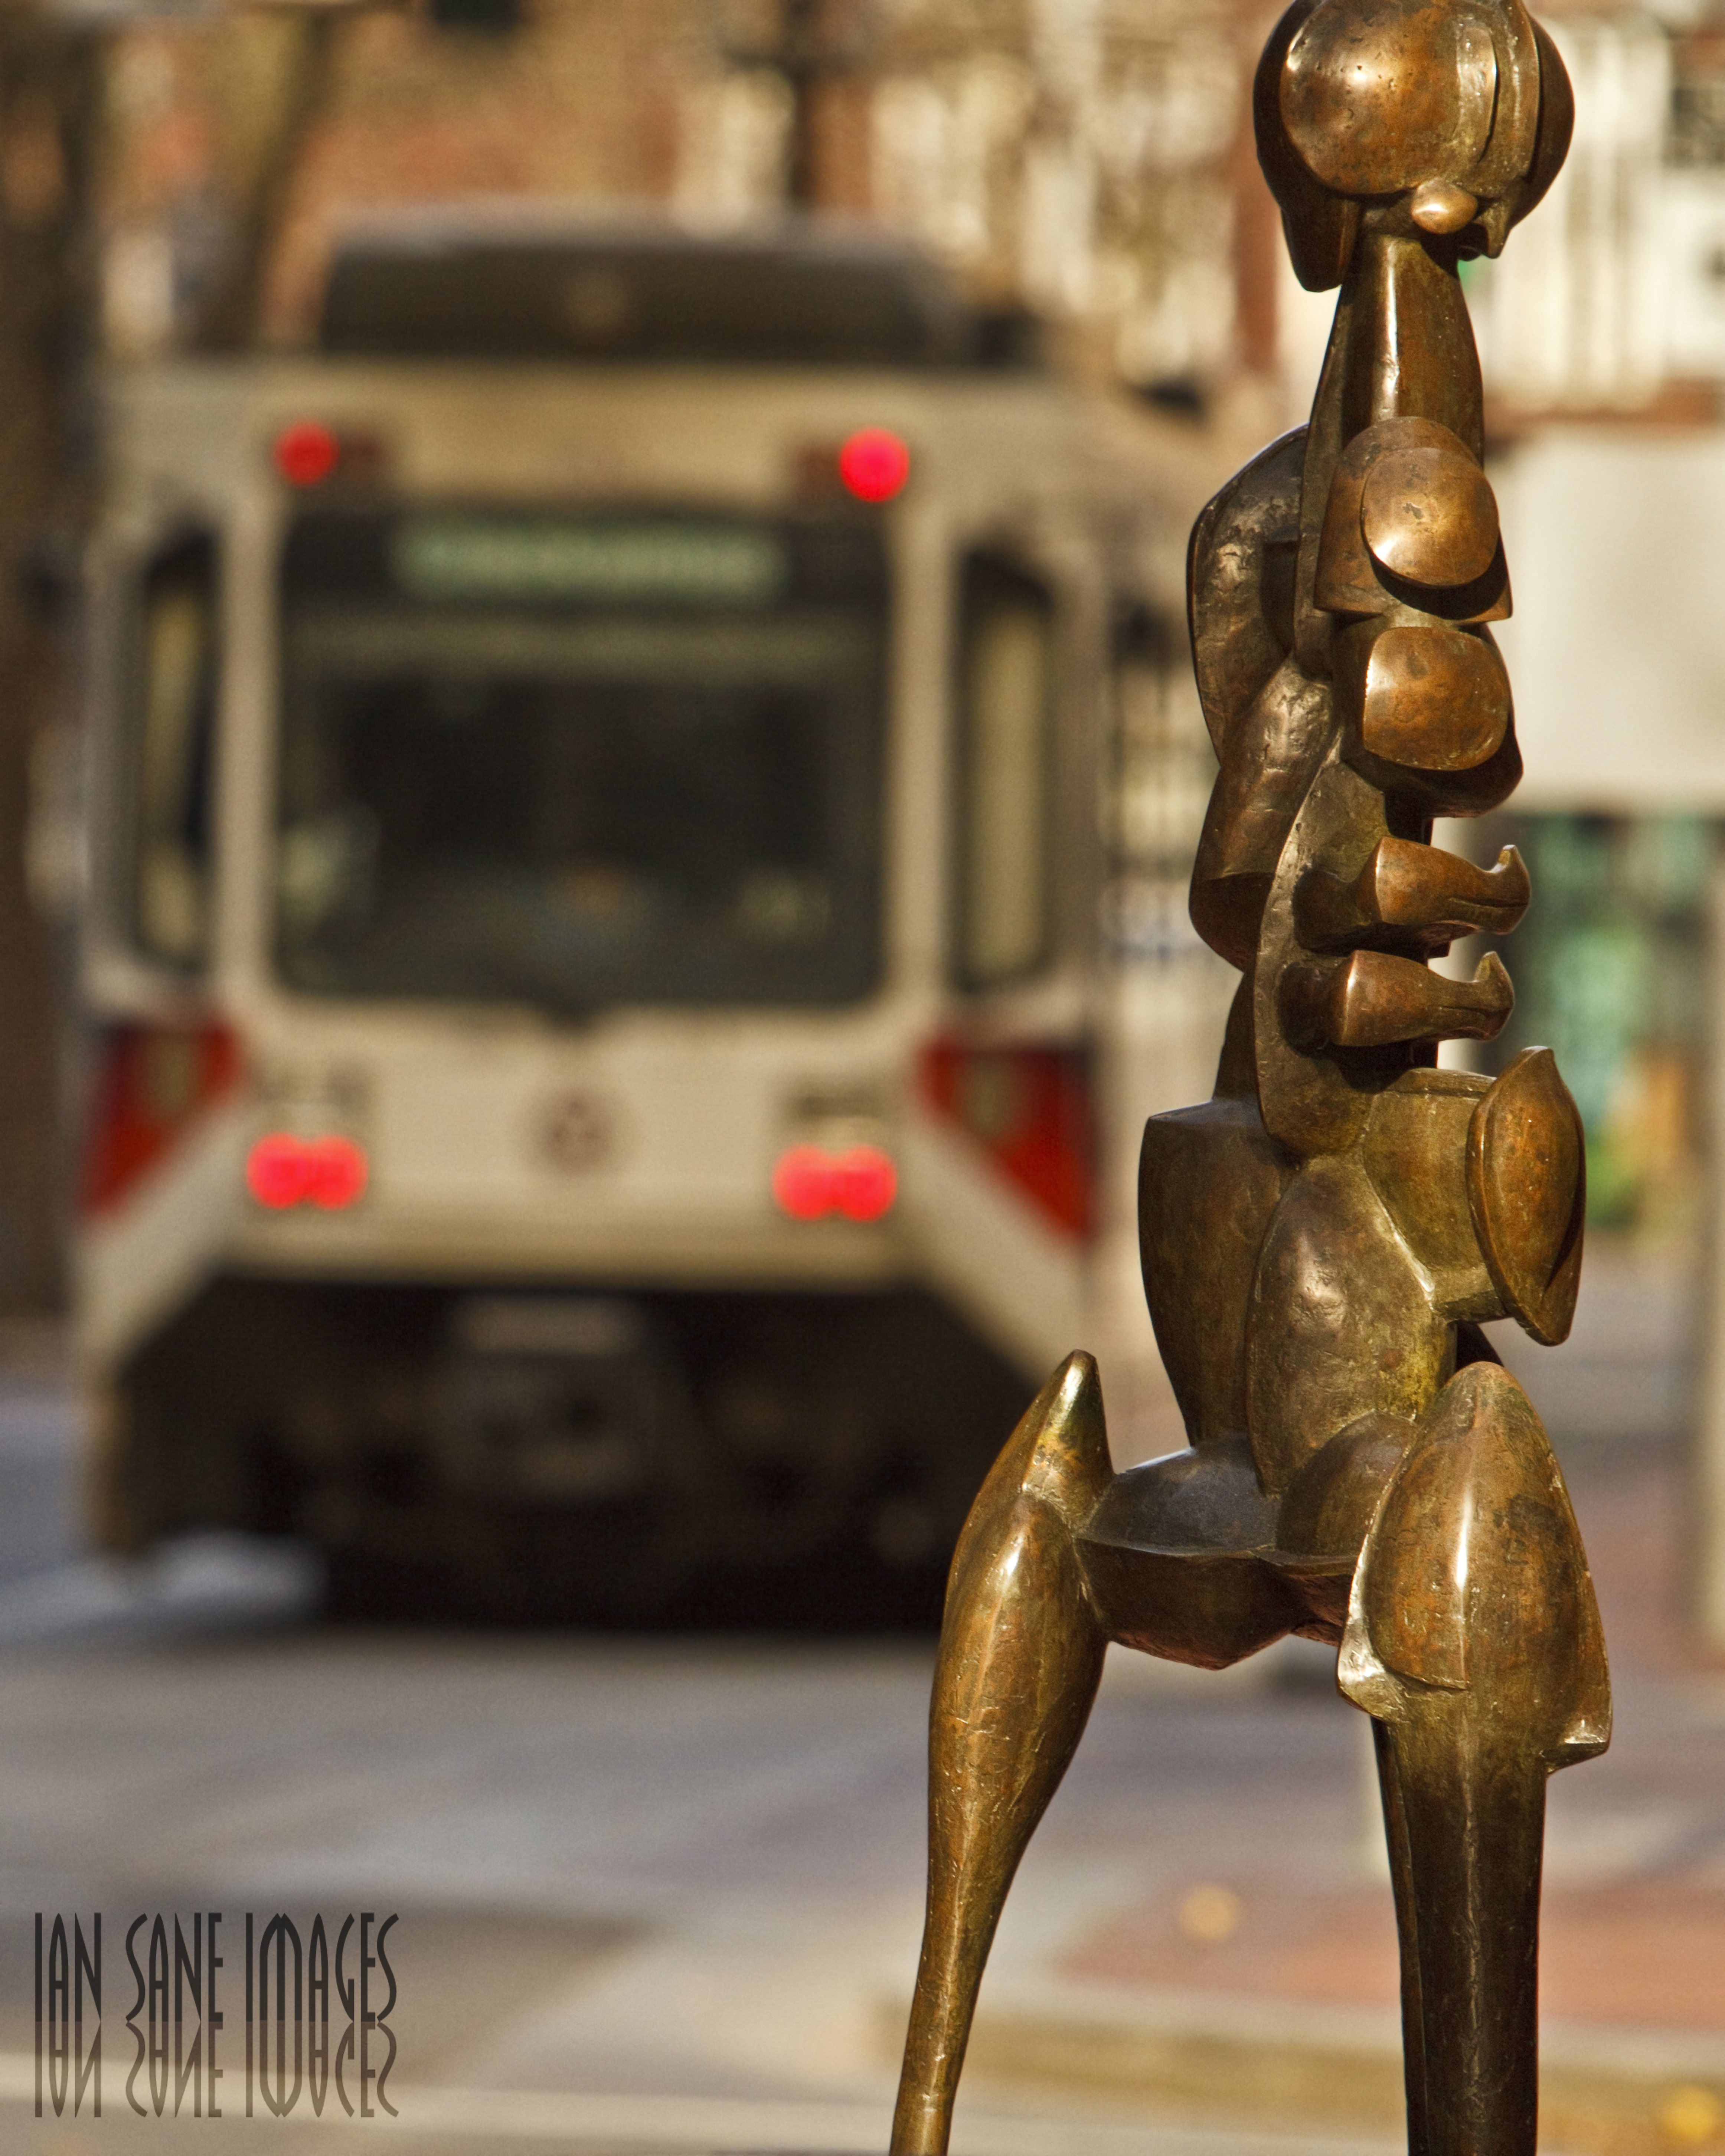
bokeh, street, camera, train, downtown, lens, canon, artist, two, lighting, sculpture, art, eos, james, avenue, is, no, sw, 7d, images, usm, lee, 2, oregon, portland, ian, sane, max, trimet, ef100400mm, f4556l, stark, 6th, hanson, talos